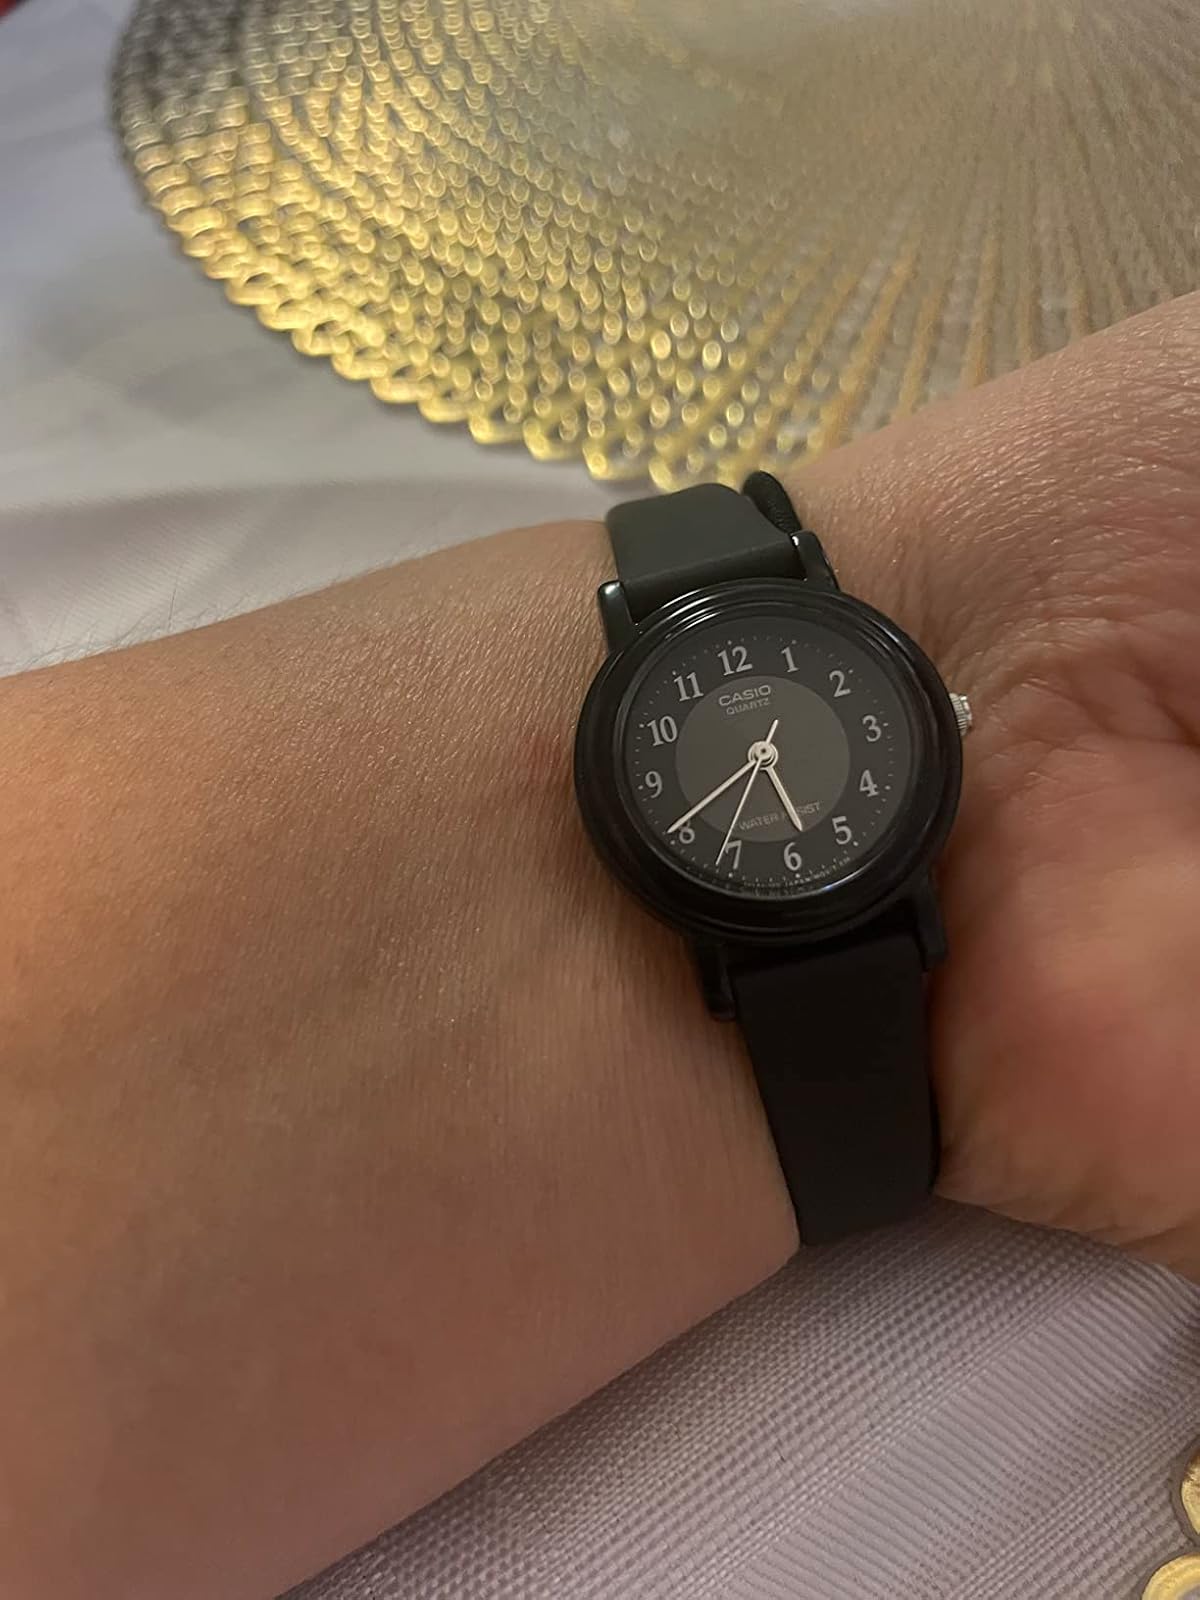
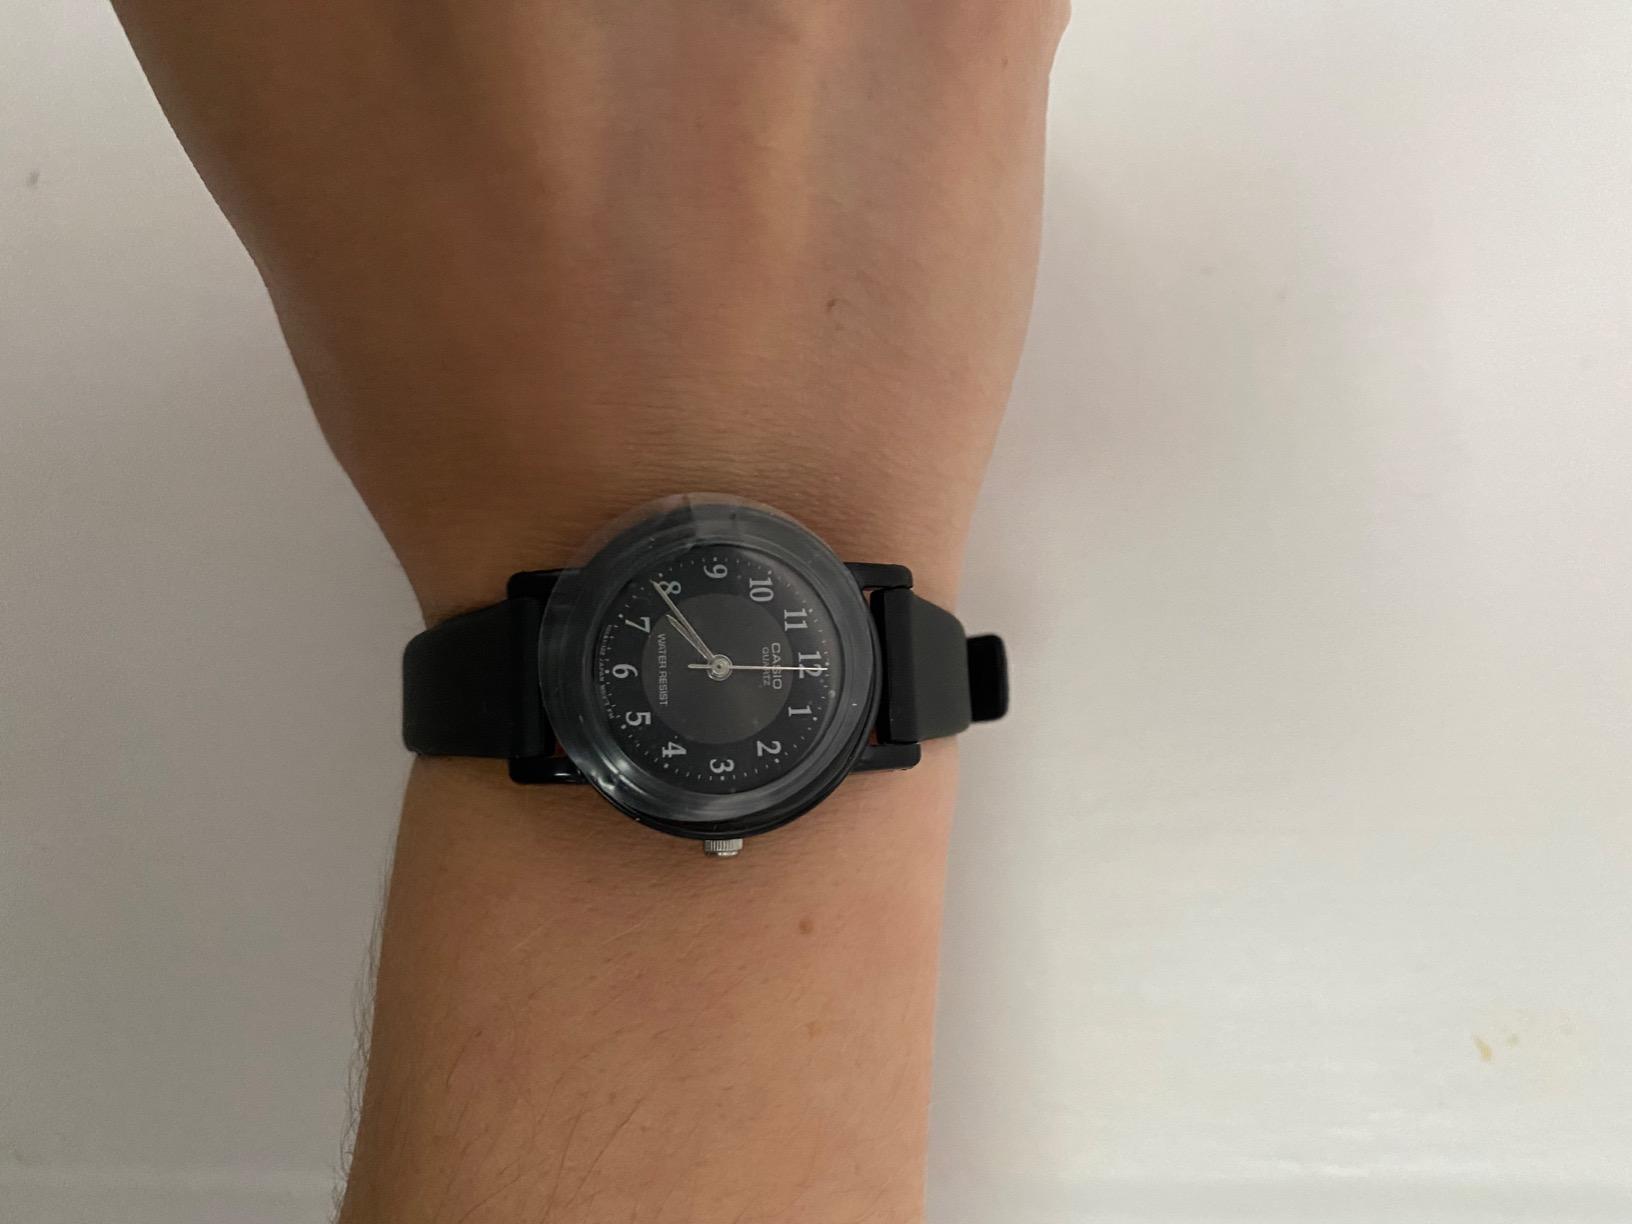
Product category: accessories_watch
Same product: yes